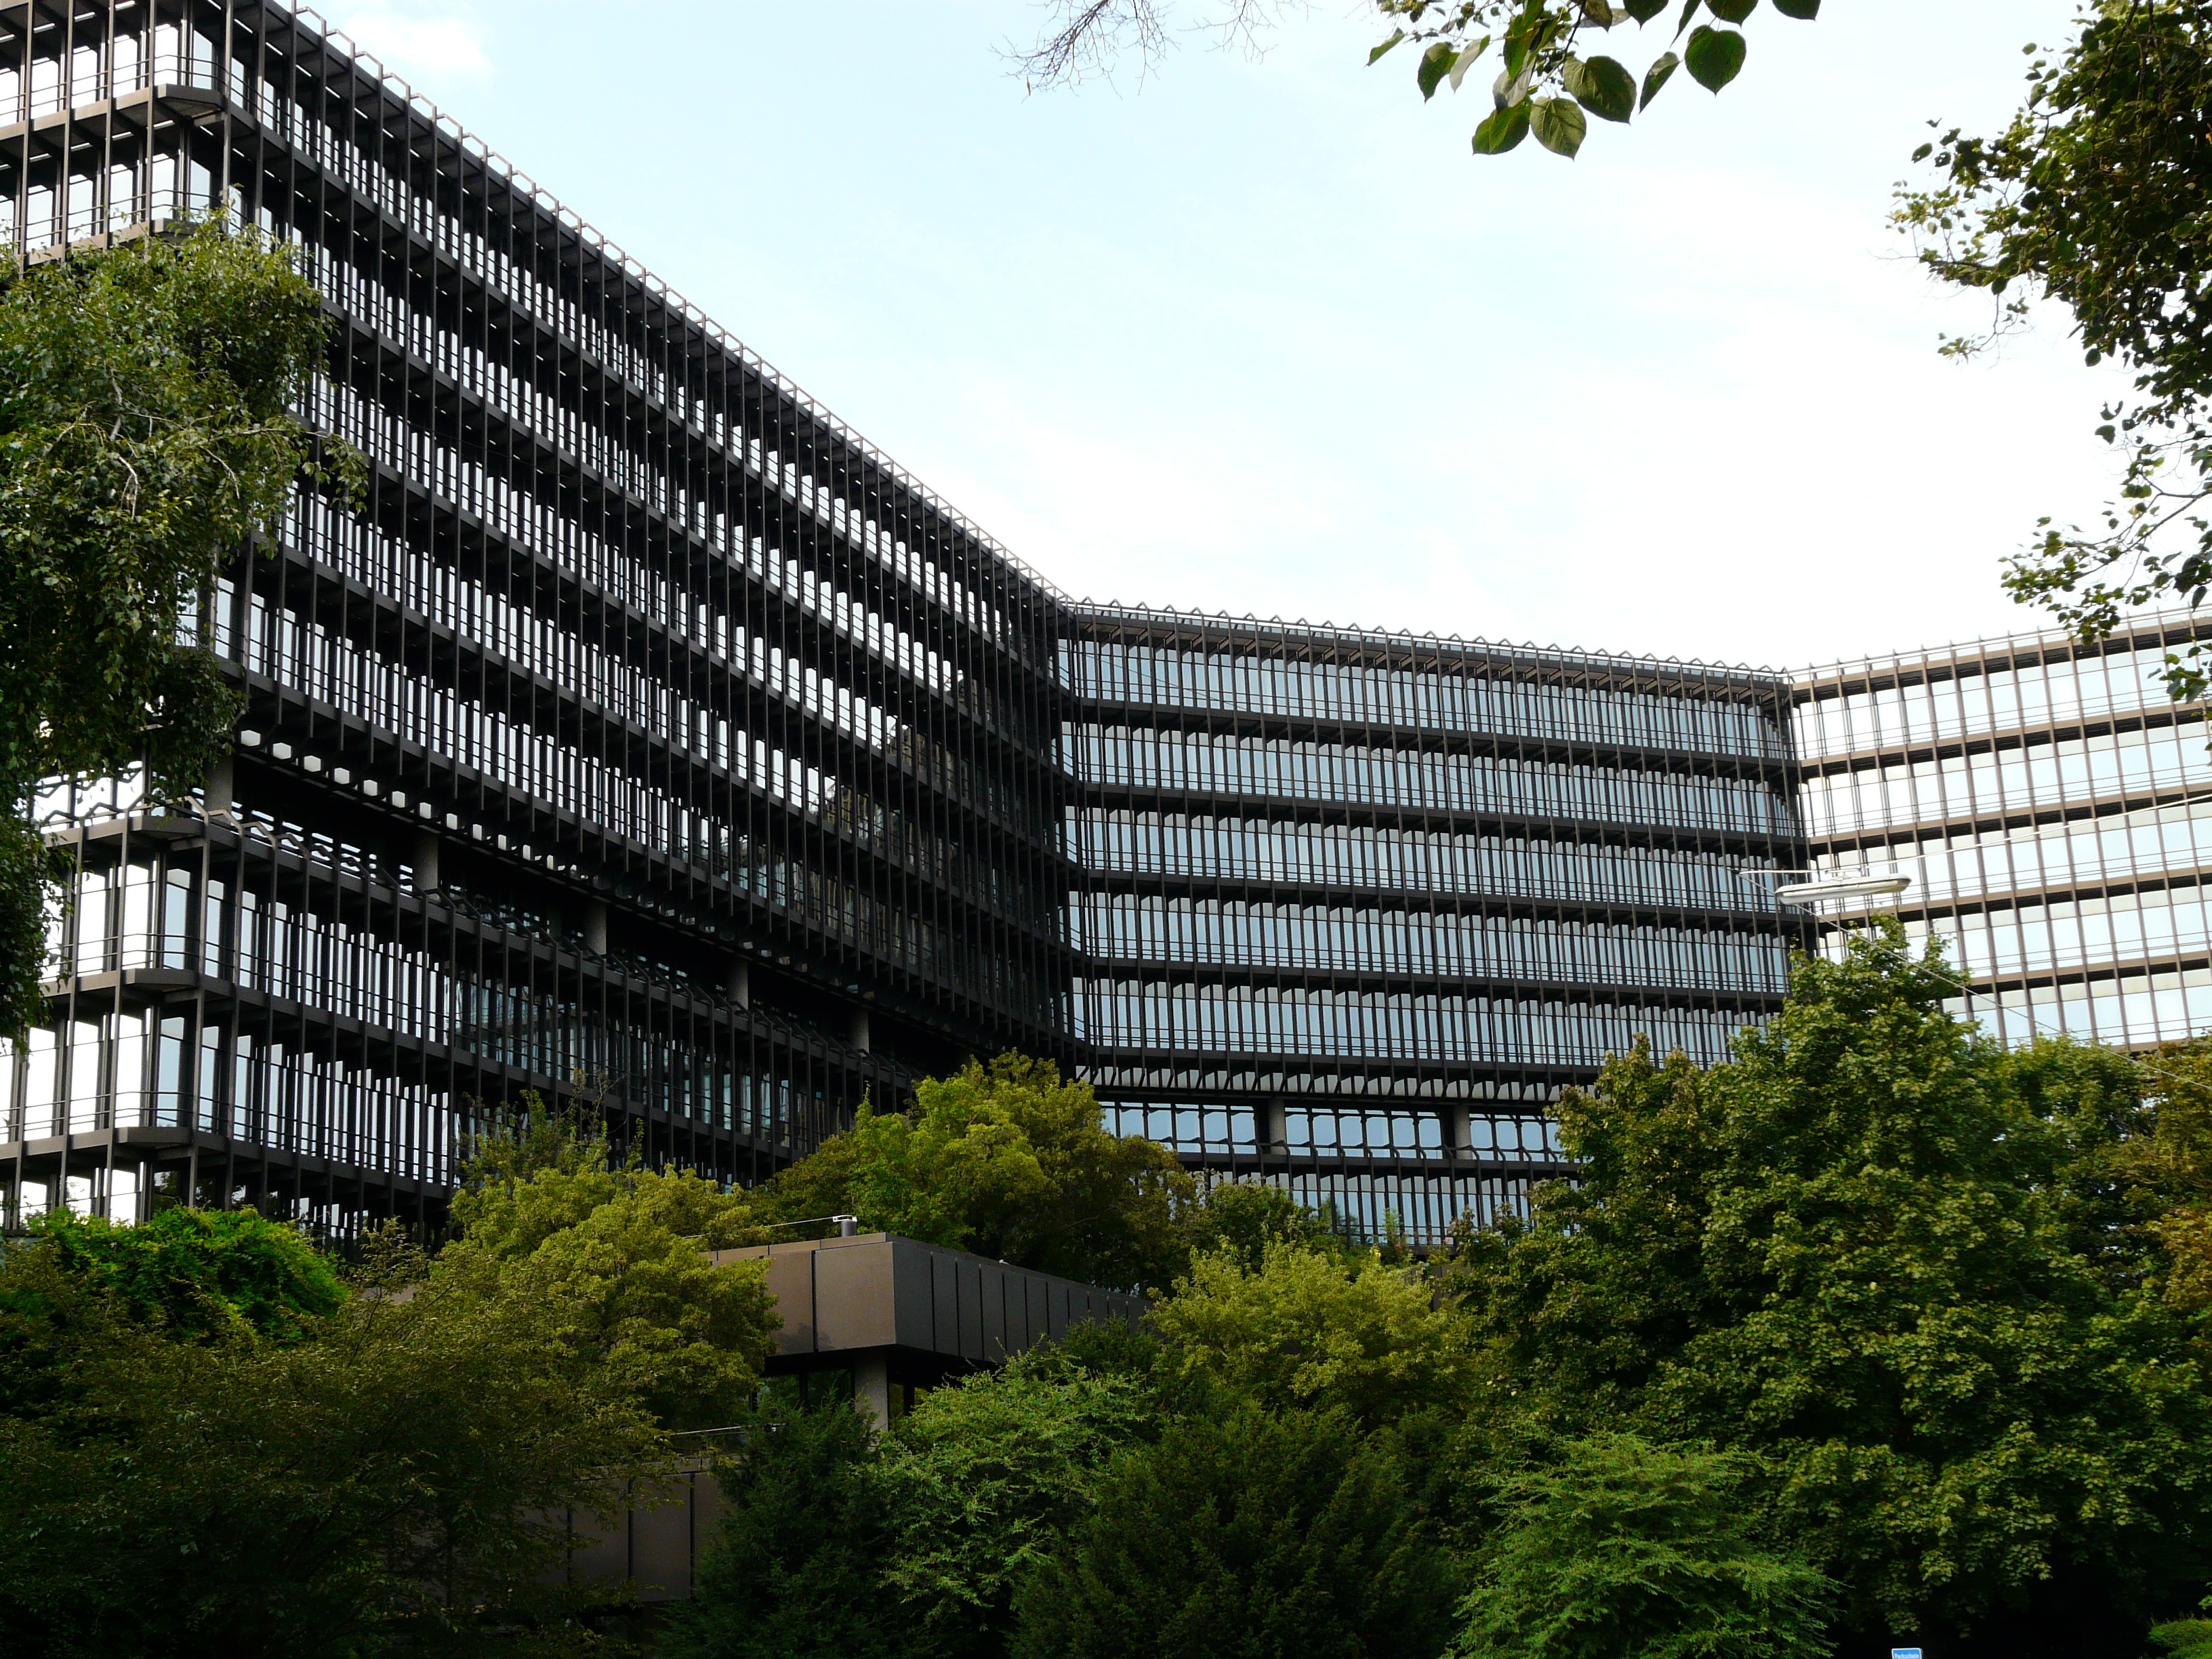
architecture, building, facade, stadium, tower block, campus, institute, headquarters, munich, condominium, residential area, european patent office